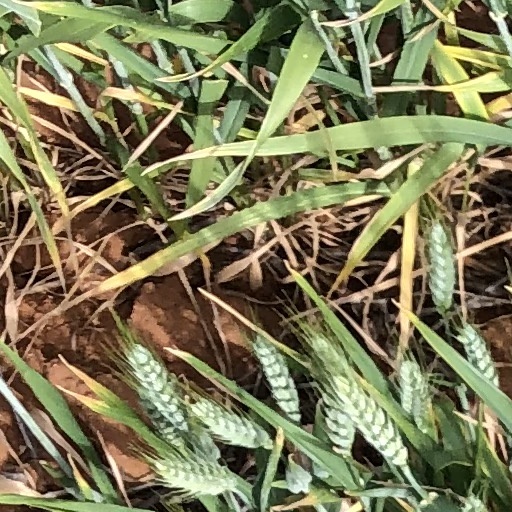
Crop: wheat